Burslem

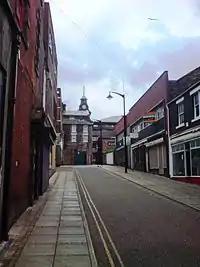
Clayhanger Street, Burslem, by the side of the Wedgwood Institute showing the clock tower of Burslem Town Hall in the background, May 2008

The Leopard public house, also known as the Leopard Inn, dates to the late 18th century. The building was refronted about 1830 and expanded in the 1870s with the addition of more than 50 bedrooms in the rear. In 1765 it was the location of the first meeting between Josiah Wedgwood, Thomas Bentley, Erasmus Darwin and James Brindley to discuss the building of what became the Trent and Mersey Canal; as The Tiger, it appears in several of Arnold Bennett's "Five Towns" novels. It was a coaching inn and after the rear extension, a major commercial hotel, but reduced demand for rooms led to the extension being closed off in 1956. The rediscovery of this section of the building in 2007 led to tales of hauntings and ghost tours.